Enrico Letta

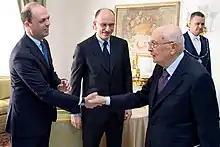
Letta with Angelino Alfano and Giorgio Napolitano in December 2013

A strong pro-Europeanist politician, Letta built up close relations with other prominent European leaders like Angela Merkel, who was the first foreign leader he met, just a few days after his sworn in, on 30 April. Letta also built a warm relationship with the French President François Hollande, with whom he shared a common view on austerity policies, considered outdated to face the economic crisis; Letta and Hollande often stressed the necessity to increase the public expenditures in investments.